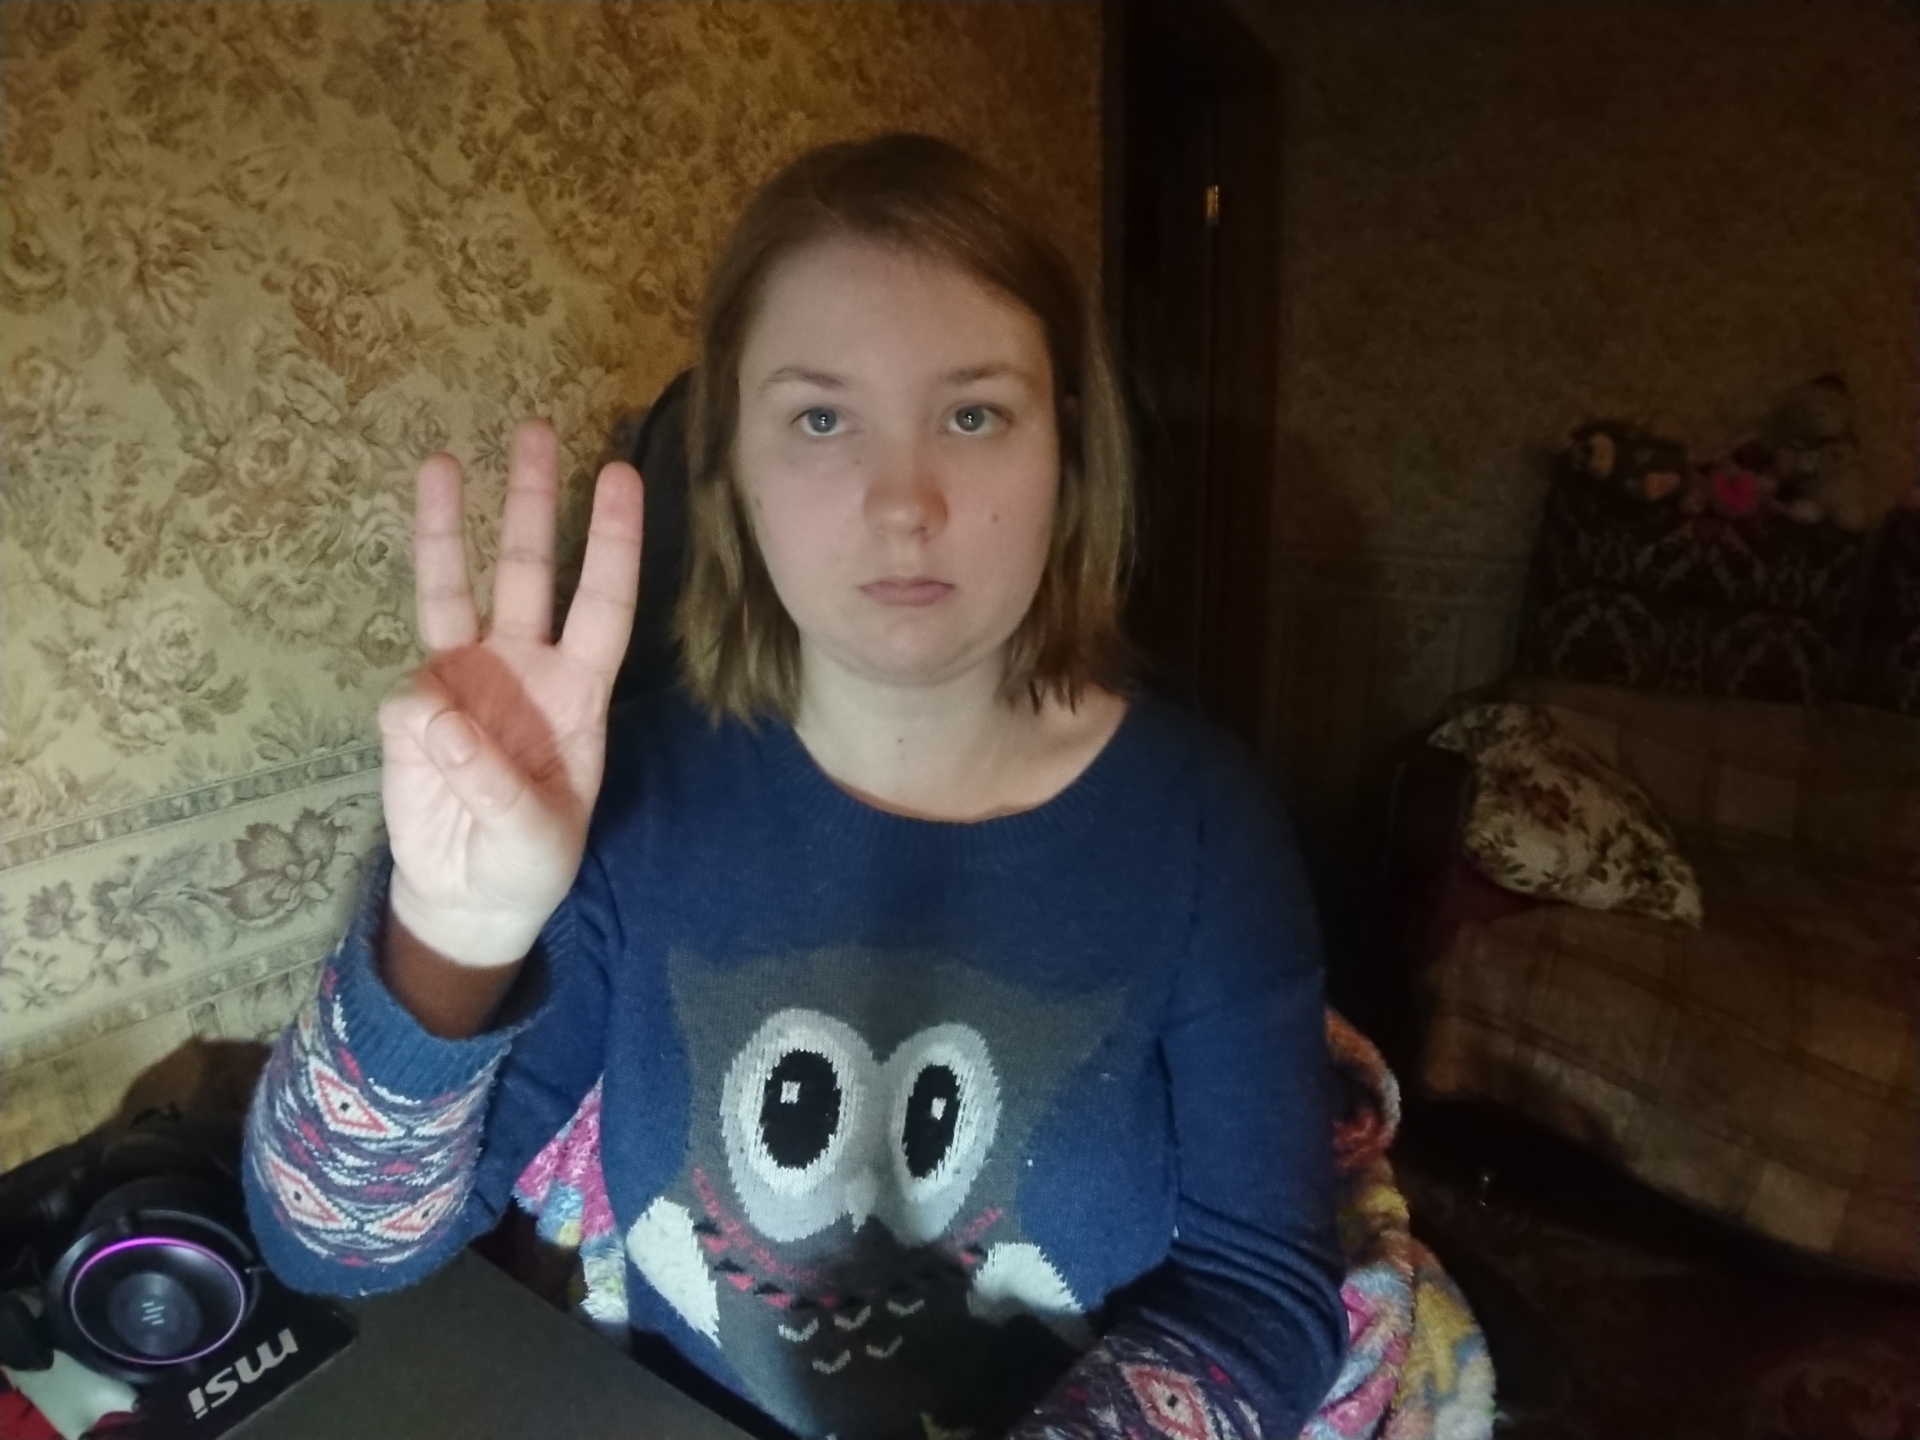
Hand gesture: three